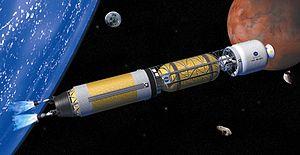
Le voyage interstellaire désigne un vol spatial entre deux étoiles. Contrairement au vol interplanétaire mis en pratique dès les années 1960, le voyage interstellaire reste avant tout un thème de science-fiction. Il existe en effet une différence considérable entre voyage interstellaire et voyage interplanétaire car l'ordre de grandeur des distances à parcourir est dix mille fois plus important. Avec les technologies disponibles en 2020, qui reposent sur des systèmes de propulsion chimique, il faut environ 100 000 ans pour qu'un engin puisse parvenir à proximité de l'étoile la plus proche.